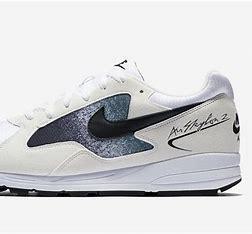
Brand: Nike
Model: Air Skylon Ii